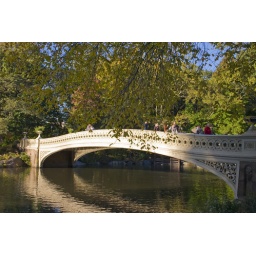
Old style modern bridge on a lake in Central Park (NYC)